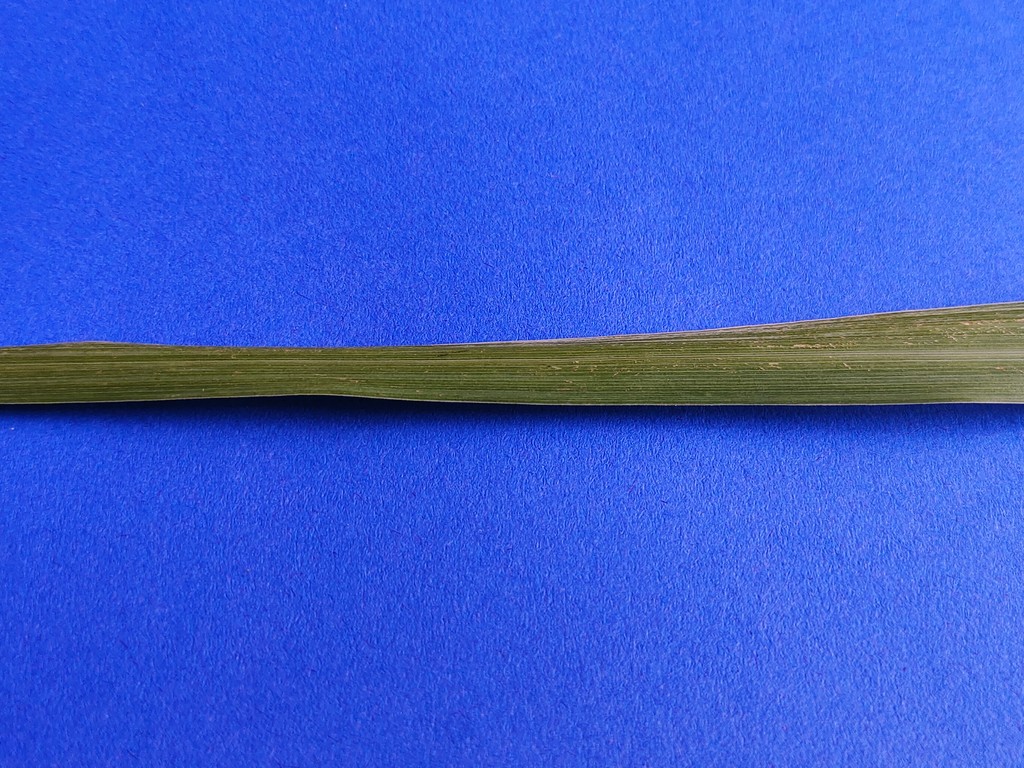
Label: Healthy